Battle of the Santa Cruz Islands

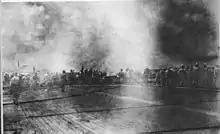
The crew of "Shōkaku" fights fires on the flight deck after the US attack

The US made two moves to try to break the stalemate in the battle for Guadalcanal. First, repairs to "Enterprise" were expedited so that she could return to the South Pacific as soon as possible. On 10 October, "Enterprise" received her new air group (Air Group 10) and on 16 October, she left Pearl Harbor; and on 23 October, she arrived back in the South Pacific and rendezvoused with "Hornet" and the rest of the Allied South Pacific naval forces on 24 October, northeast of Espiritu Santo.